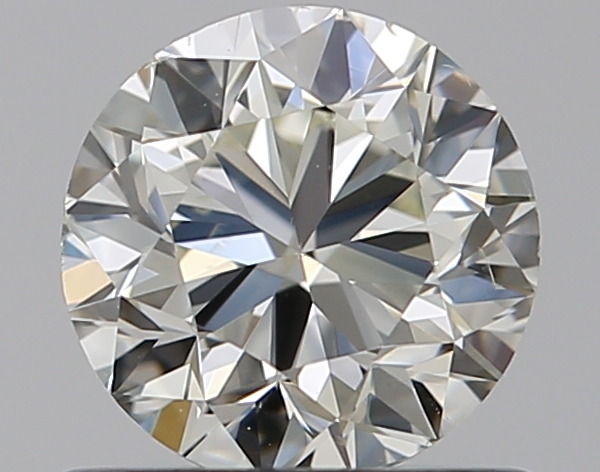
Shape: round
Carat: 0.7
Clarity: SI1
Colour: K
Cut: VG
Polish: EX
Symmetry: VG
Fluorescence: N
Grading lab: GIA
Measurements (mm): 5.51 x 5.58 x 3.54